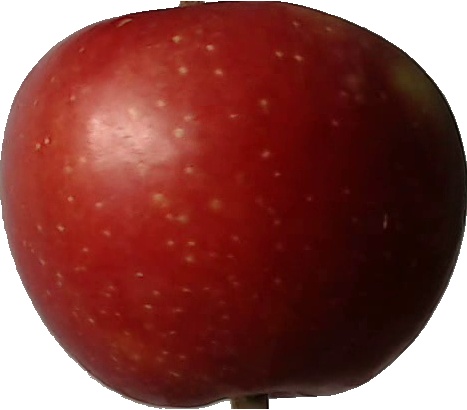
Label: apple_braeburn_1